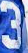
Number: 3